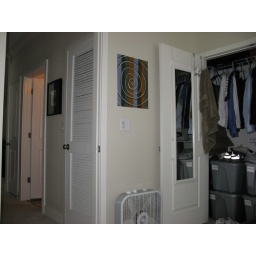
From my bed, bathroom is the open door on the left, closet on the right, sweet pic in the middle. =)